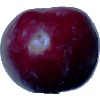
Label: Plum 2